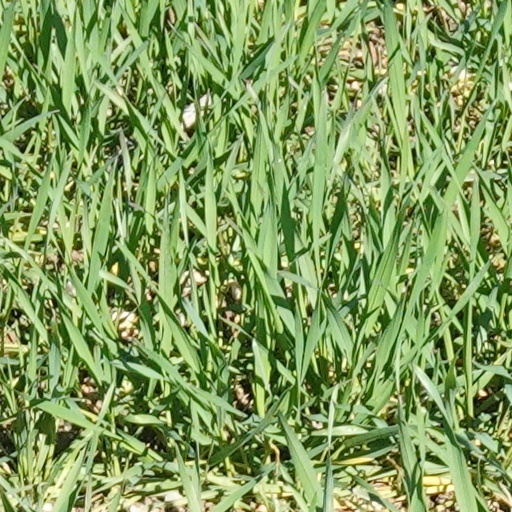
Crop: wheat